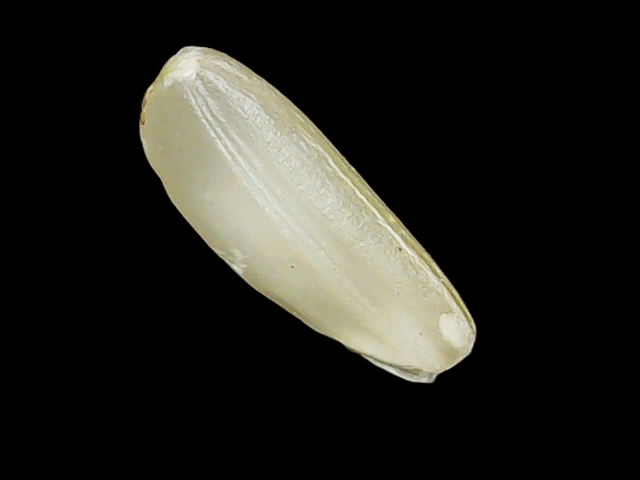
Rice variety: Binadhan23